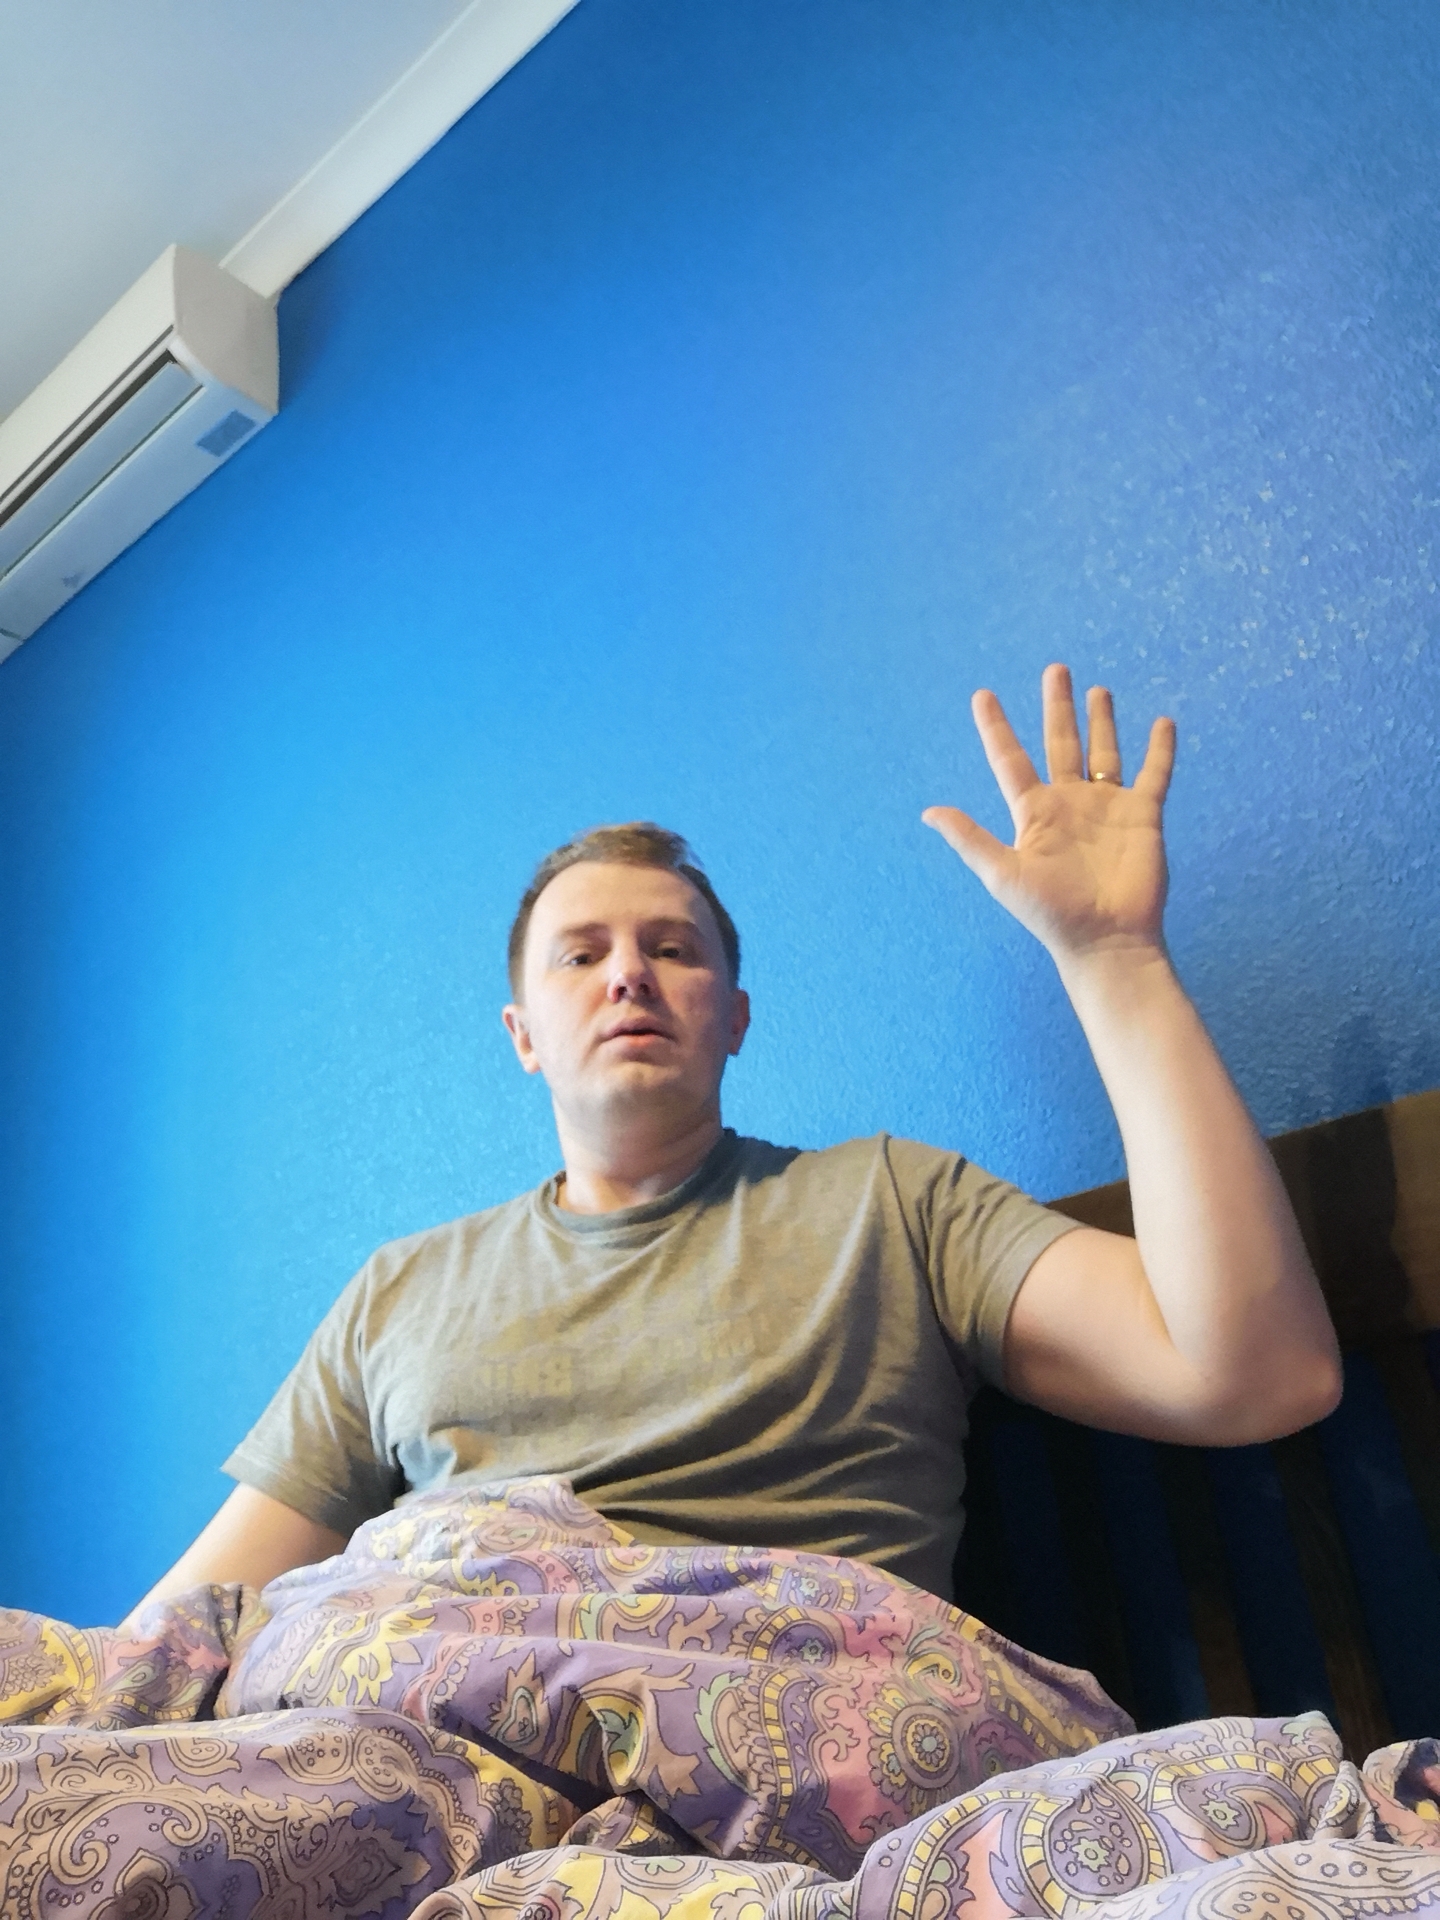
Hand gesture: palm